Dioptrique

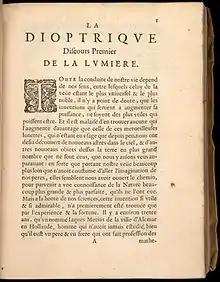
First page of "La dioptrique" by René Descartes

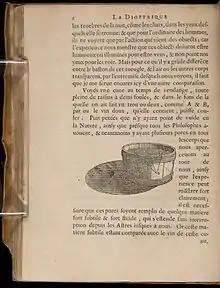
Page of Descartes' "La dioptrique" with the wine vat example.

The first discourse captures Descartes' theories on the nature of light. In the first model, he compares light to a stick that allows a blind person to discern his environment through touch. Descartes says: